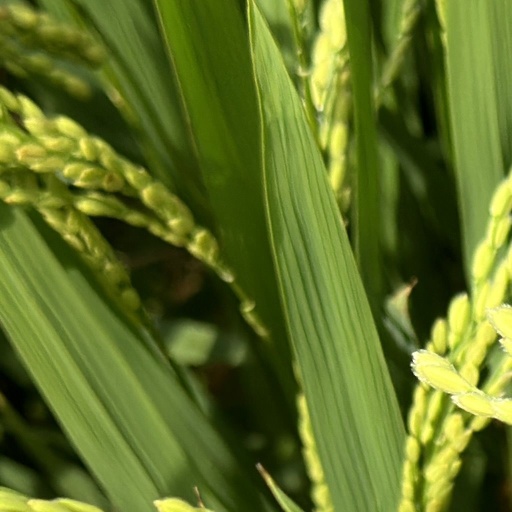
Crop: rice